INS Kochi

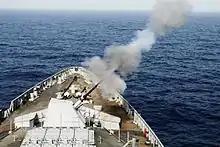
Gun firing trials of INS Kochi

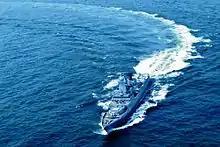
INS Kochi during sea trials

On 1 November 2015, the Navy successfully test-fired the BrahMos supersonic cruise missile from "Kochi". The missile hit its target, decommissioned minesweeper INS Alleppey (M65), with almost pinpoint accuracy during this first-ever vertical launch from the 7,500-tonne "Kochi".